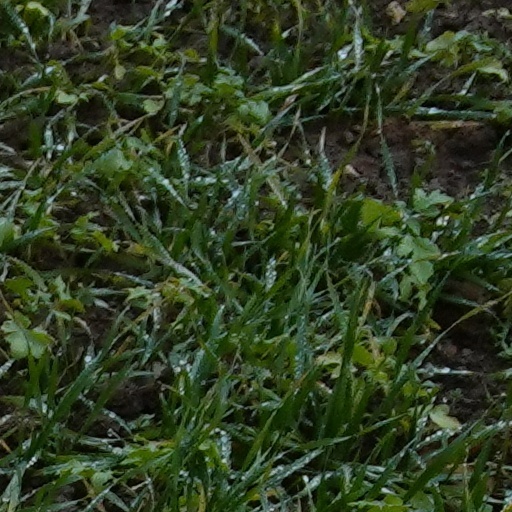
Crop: wheat